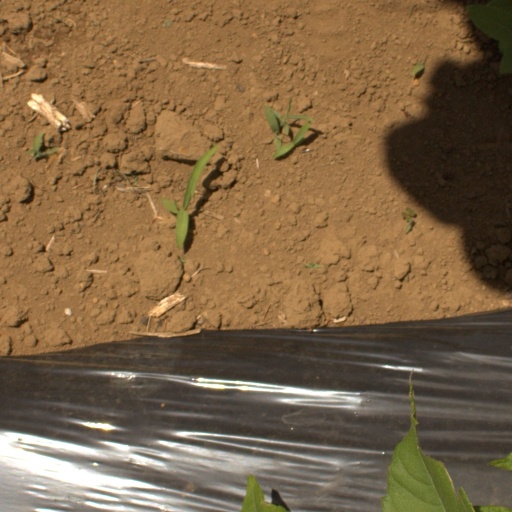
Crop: Jerusalem artichoke